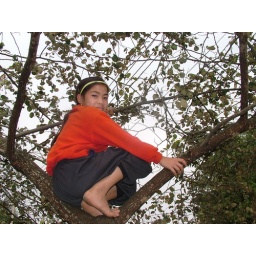
Young girl picking fruit in a small village on the outskirts of Luang Namtha Laos